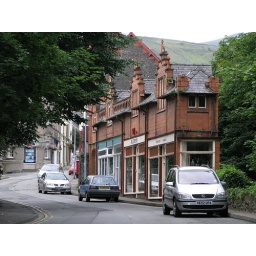
Llanfairfechan - strangely thin building on Station Road, Welsh mountains in the background